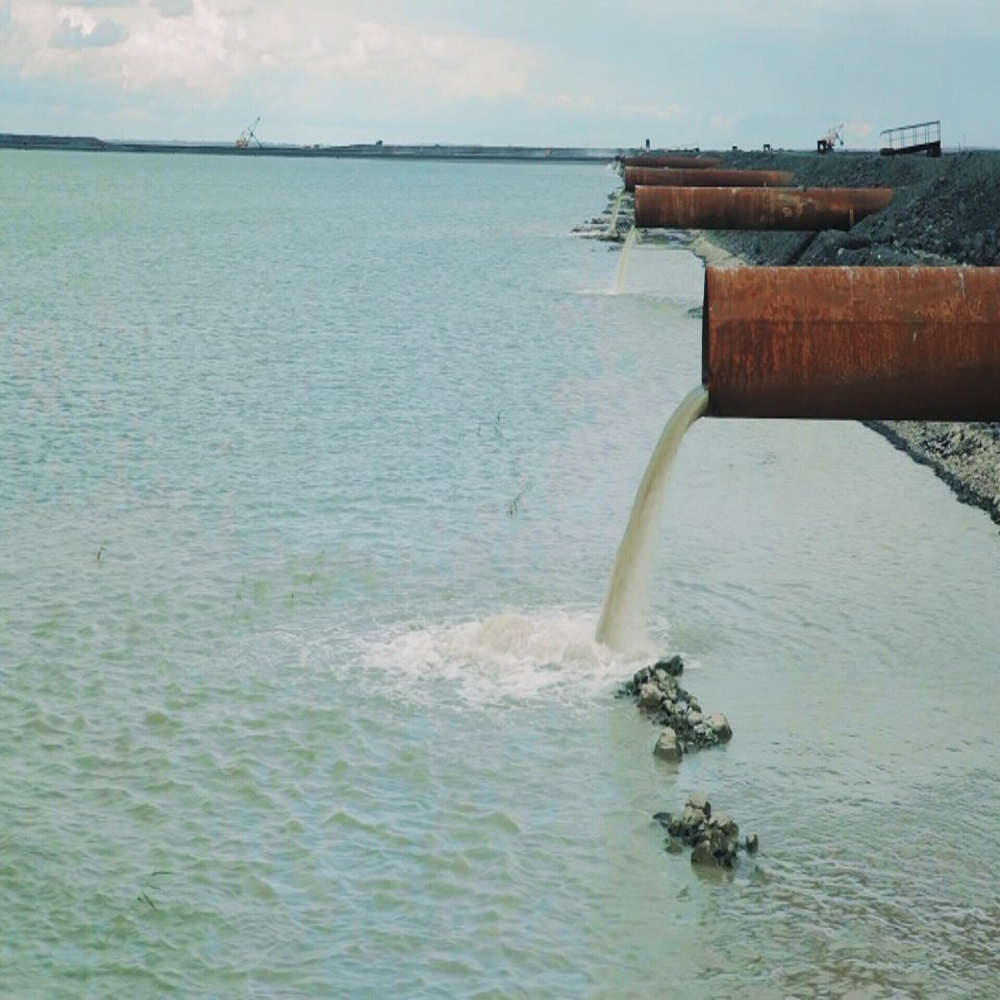
Body of water present: yes
Land polluted: no
Water polluted: yes
Pollution percentage: 100%